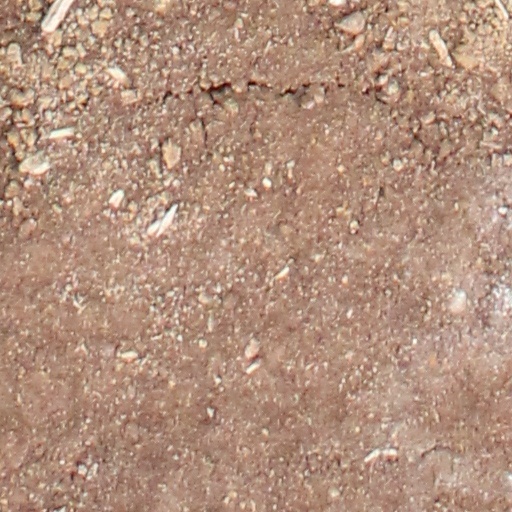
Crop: wheat